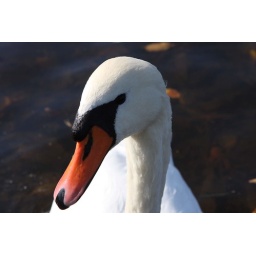
Noticed this guy while at some the lake at some palace in Munich. Nice swan